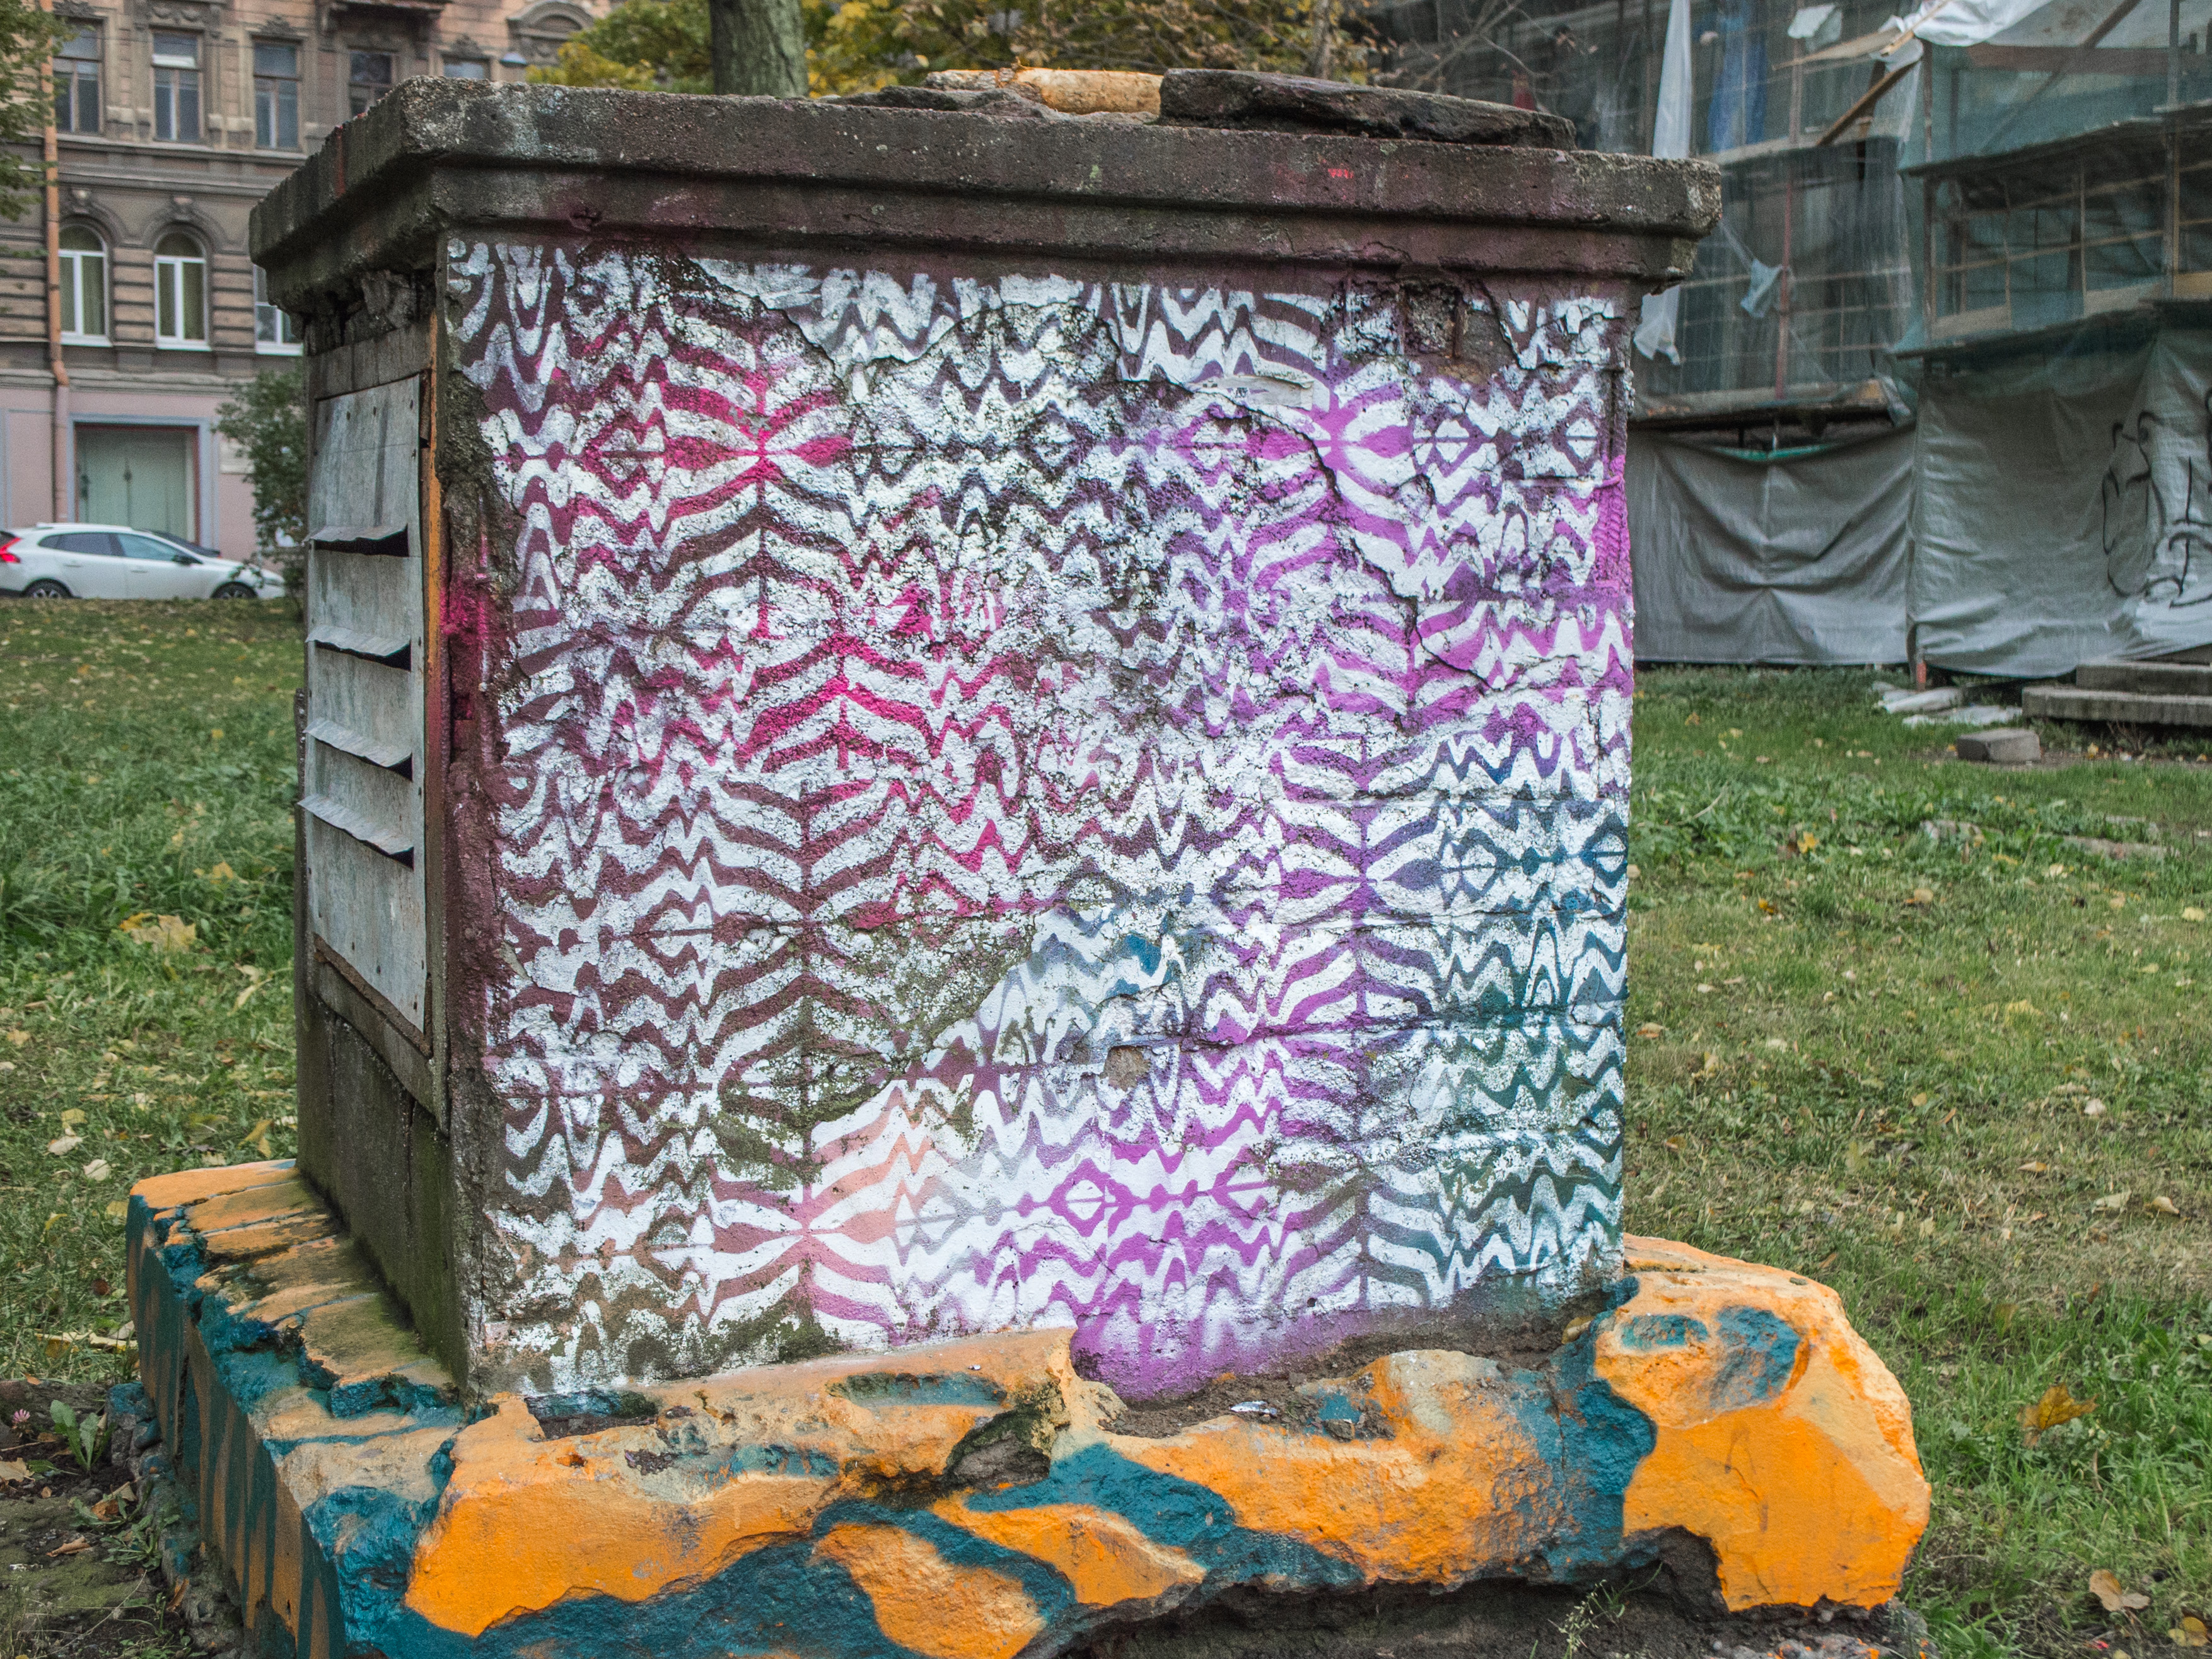
image, street art, art, textile, tree, quilt, linens, graffiti